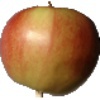
Label: Apple Red 2